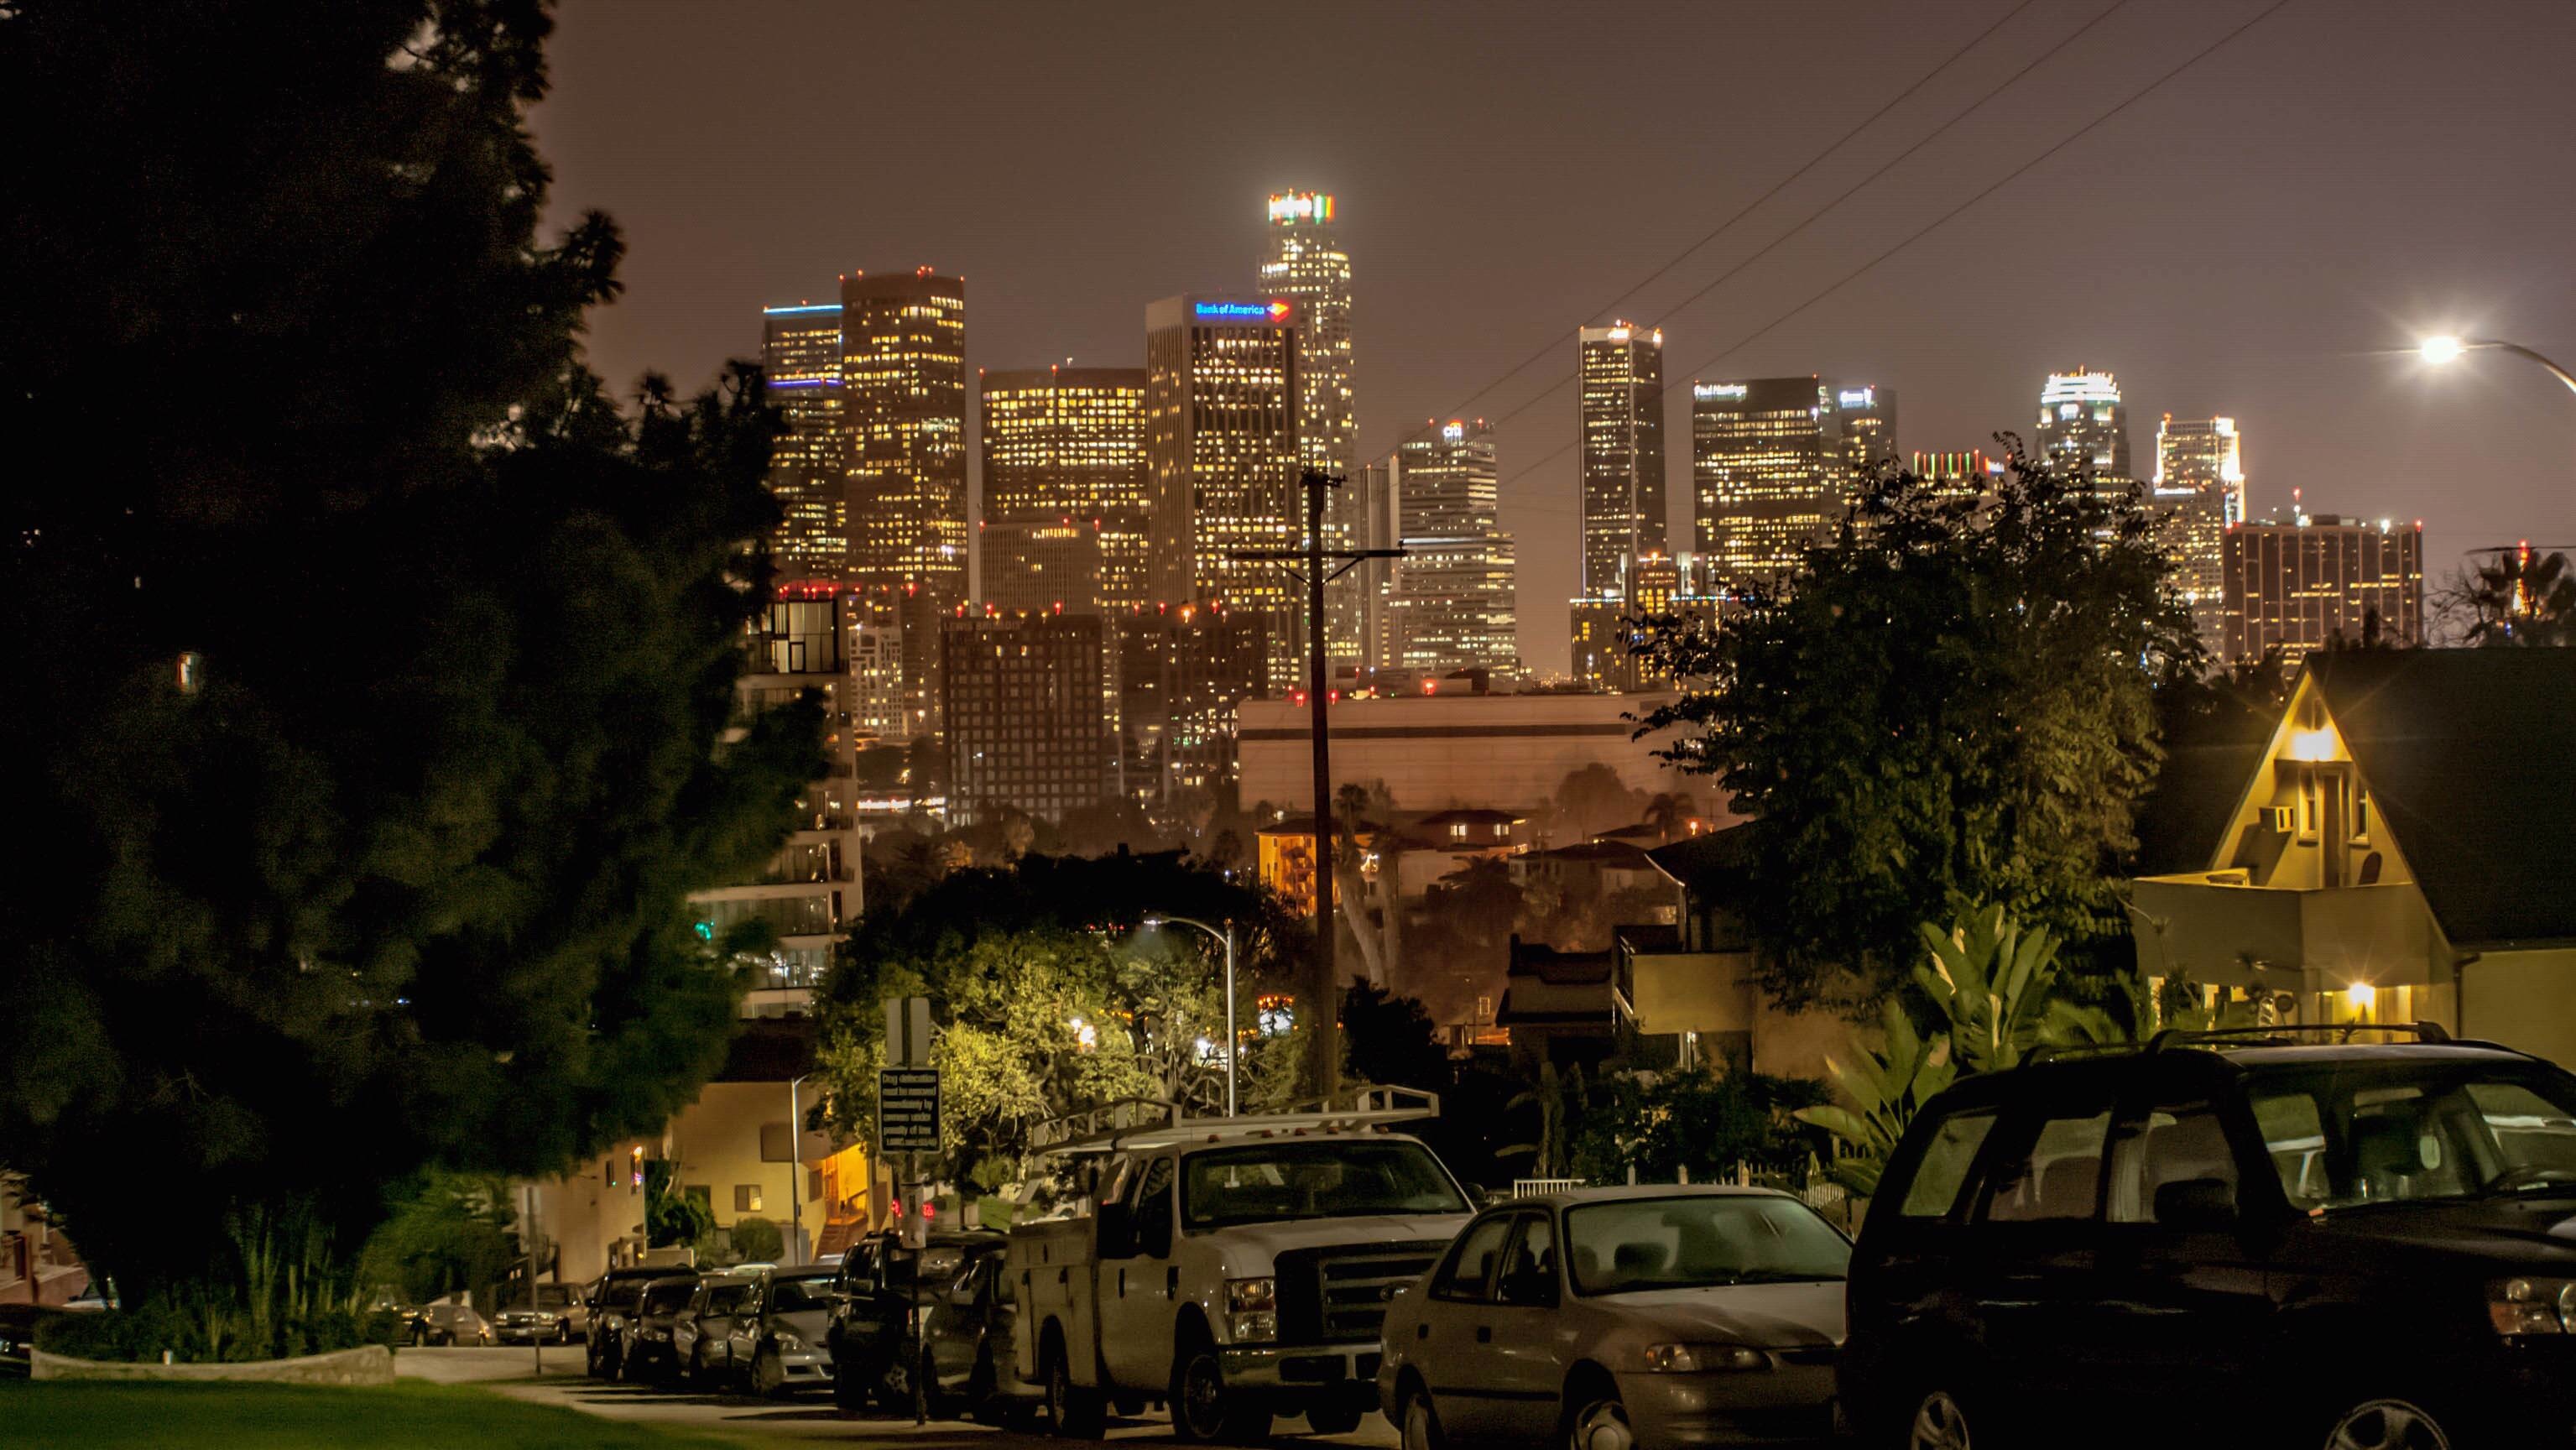
nature, metropolitan area, night, city, metropolis, cityscape, road, urban area, human settlement, town, skyline, neighbourhood, evening, downtown, street, residential area, lighting, skyscraper, dusk